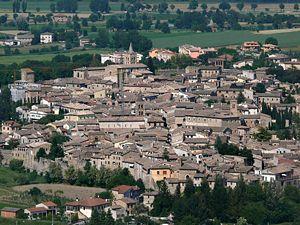
L'association I Borghi più belli d'Italia est née en mars 2001 sous l'impulsion de Conseil du tourisme de l'ANCI.